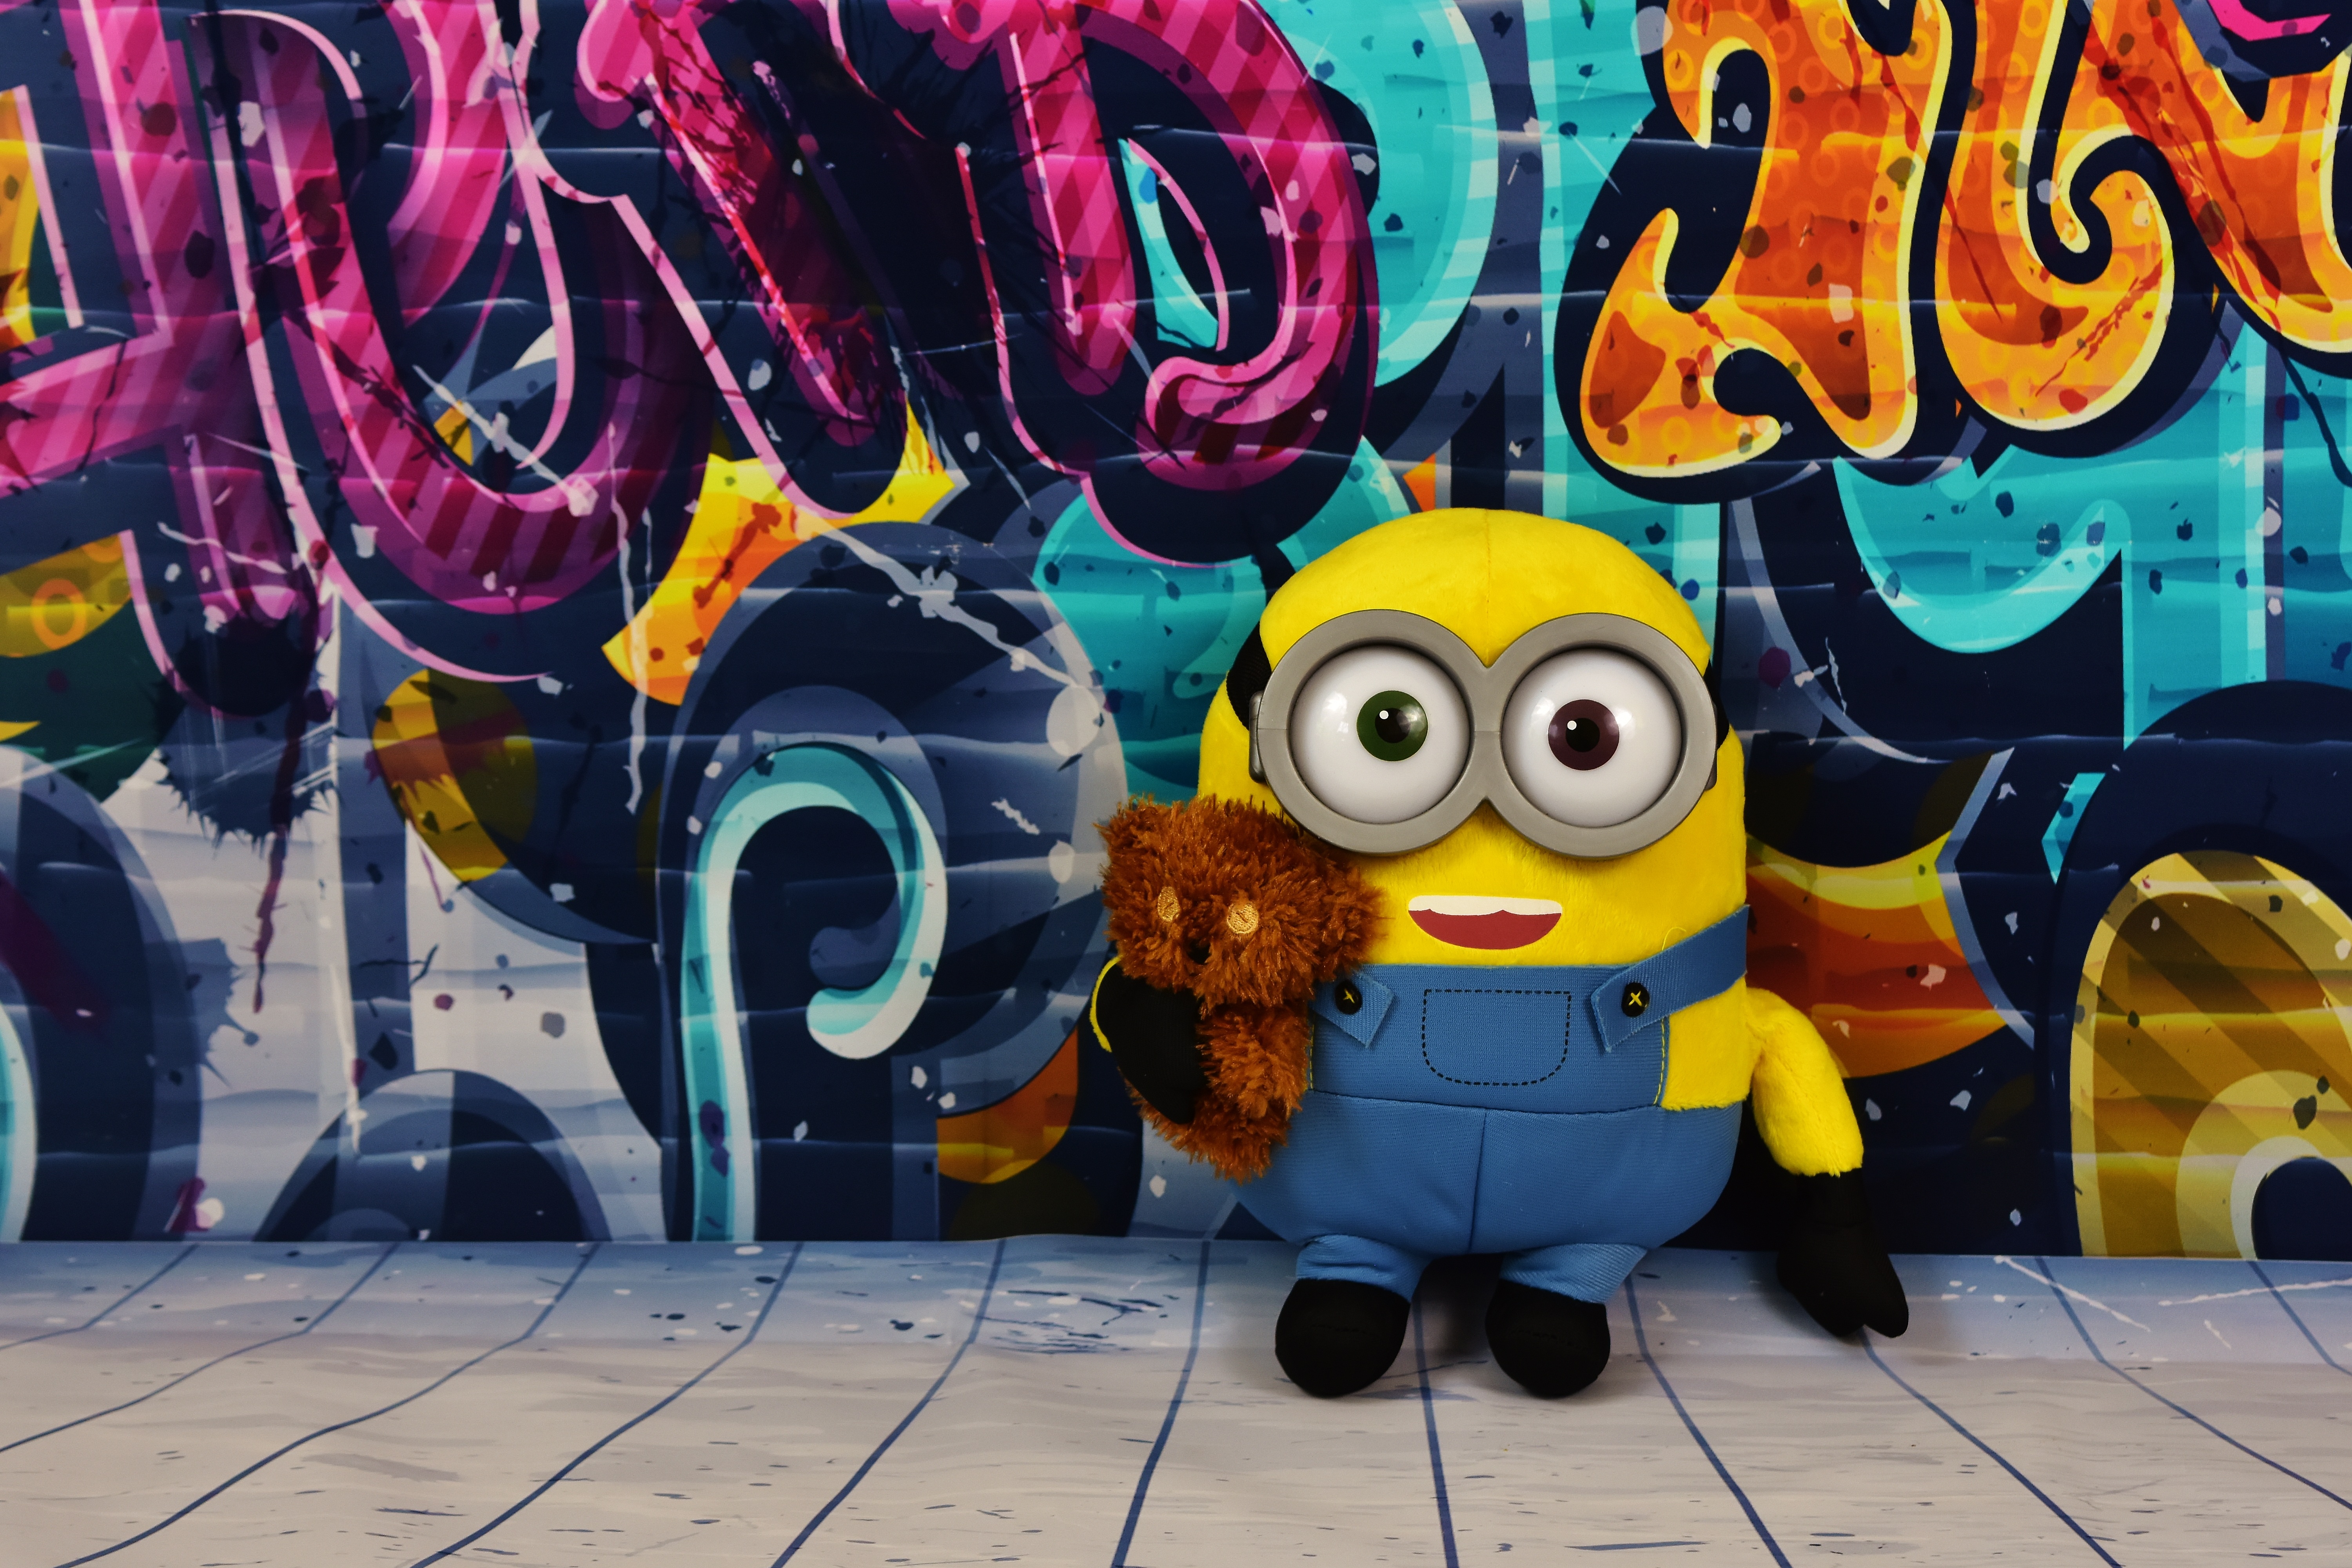
colorful, graffiti, art, fun, figure, toys, funny, teddy, minion, soft toy